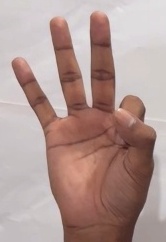
ASL sign: 9